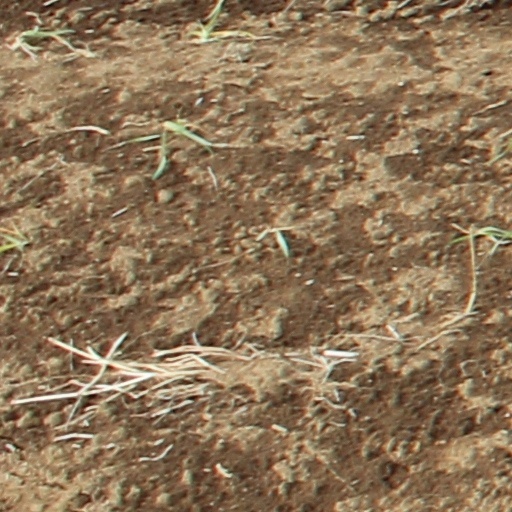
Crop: wheat